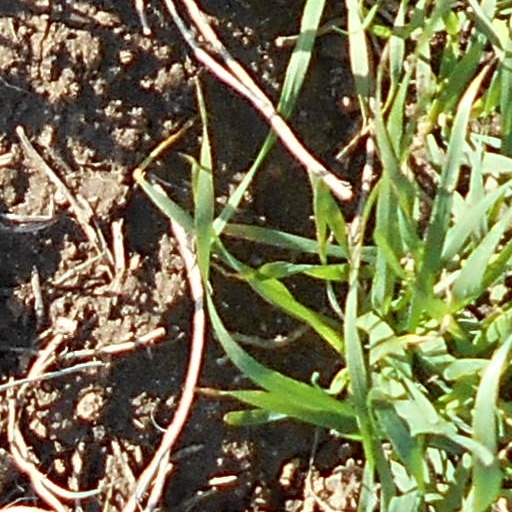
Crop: wheat